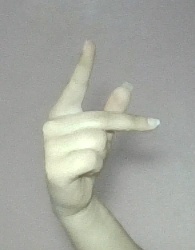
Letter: dha